Sandeep Kulkarni

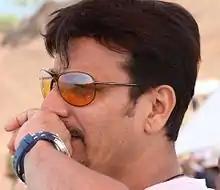

Sandeep Kulkarni is an Indian actor who works in Hindi and Marathi films.